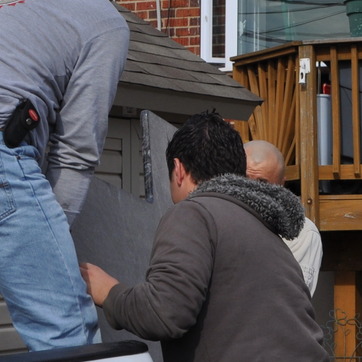
Material: skin